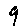
Label: 9